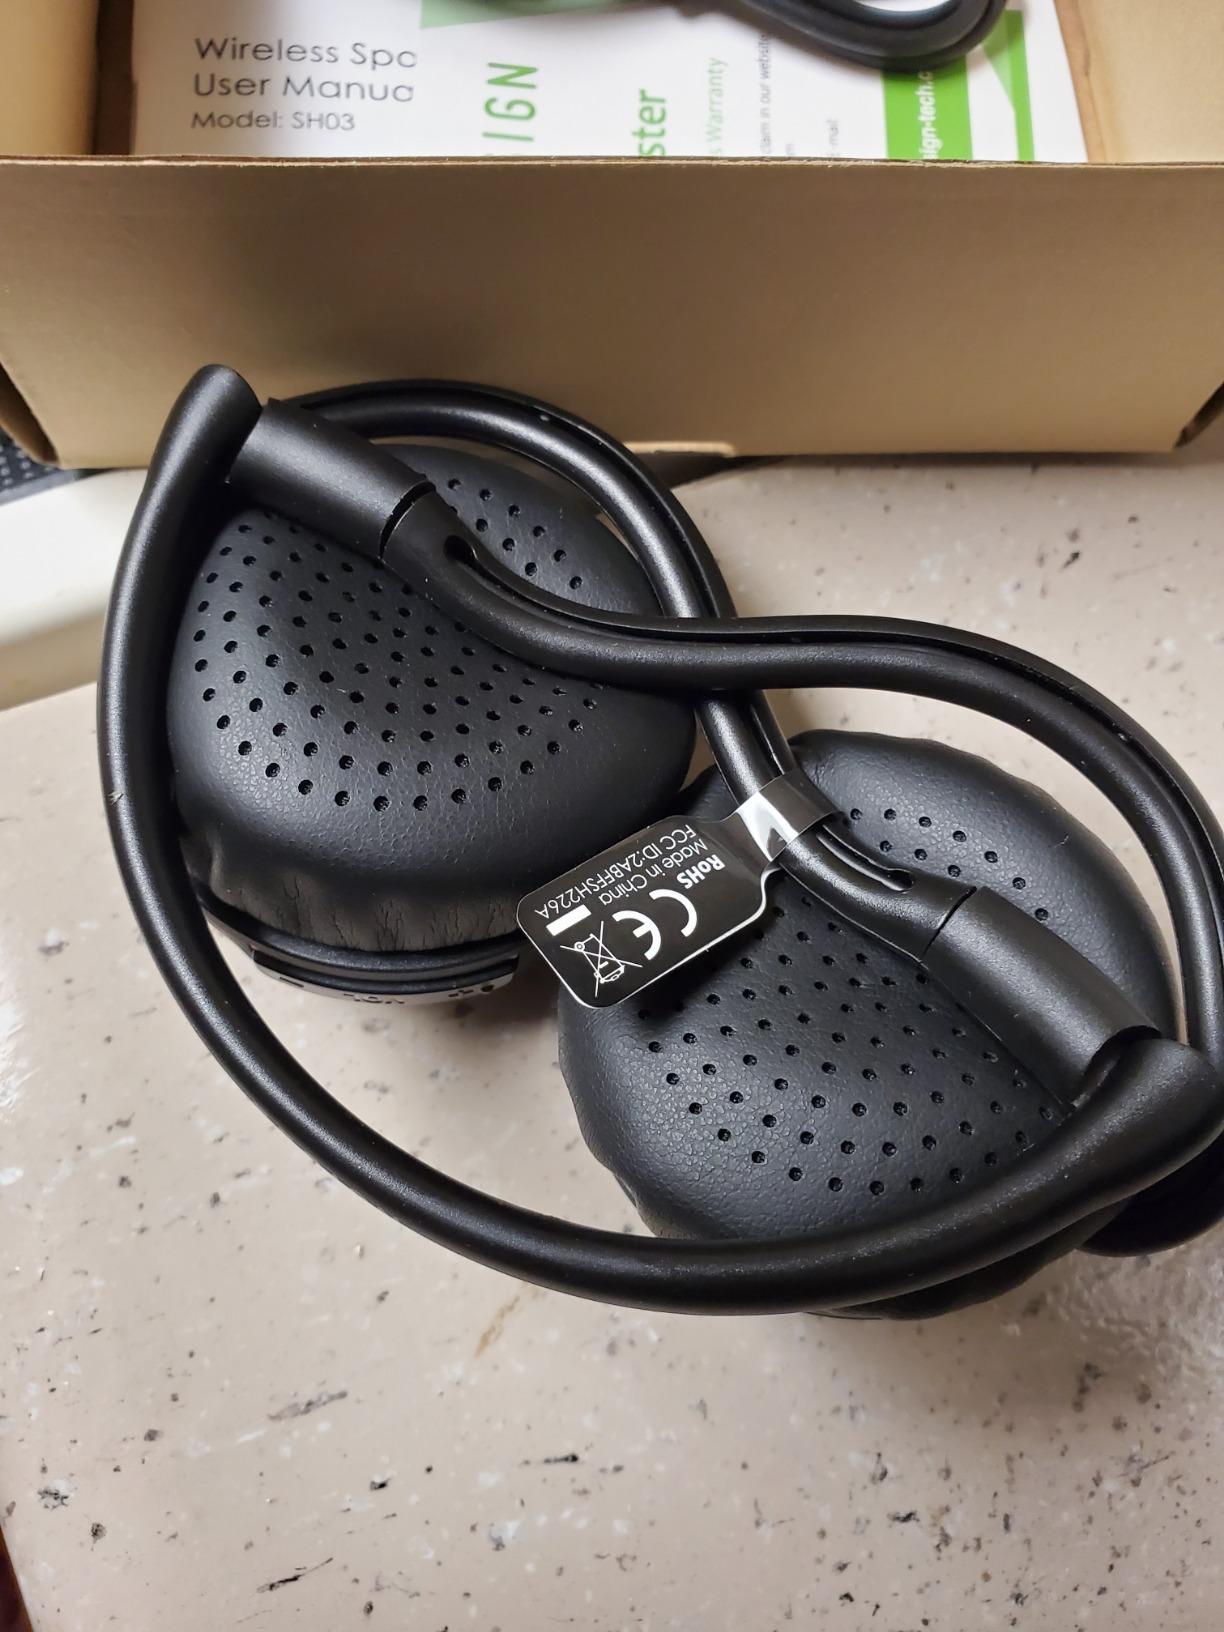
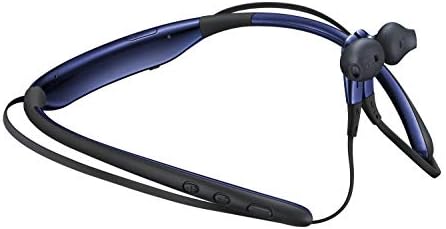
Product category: headphones
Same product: no